Waluburg

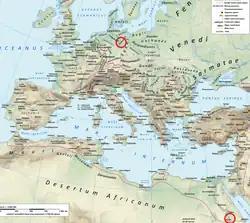
The seeress Waluburg was born among the Semnones (top circle), but she is remembered by an inscription found on the island of Elephantine (bottom circle).

Waluburg, 'magic staff protection', was a second century Germanic seeress (sorceress, priestess) from the Semnonian tribe whose existence was revealed by the archaeological find of an ostracon, a pot shard of the type that was used by scribes to write receipts in Roman Egypt. The shard was discovered in the early twentieth century on the Egyptian island of Elephantine, near the First Cataract of the Nile.